John Martin (painter)

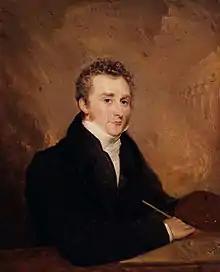
Martin by Henry Warren, 1839

John Martin (19 July 1789 – 17 February 1854) was an English Romanticist painter, engraver, and illustrator. He was celebrated for his typically vast and dramatic paintings of religious subjects and fantastic compositions, populated with minute figures placed in imposing landscapes. Martin's paintings, and the prints made from them, enjoyed great success with the general public, with Thomas Lawrence referring to him as "the most popular painter of his day". He was also lambasted by John Ruskin and other critics.